Cisitalia

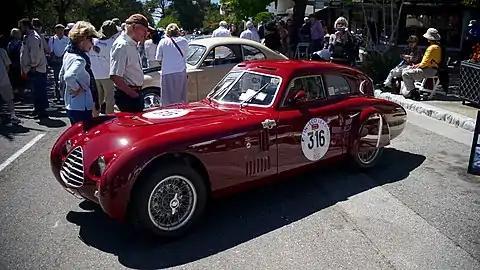
Cisitalia 202 MM "Cassone"

Since the 202 never enjoyed large scale production (all the cars were handmade), the engineering group at Cisitalia, including Carlo Abarth, Dante Giacosa and Giovanni Savonuzzi, created several variants of the 202. Of the more important versions, the SMM Nuvolari Spider, was built and named after a class victory at the 1947 Mille Miglia by famed driver Tazio Nuvolari. It is easily identified by its large rear fins, twin windscreens and the classic Italian red paint scheme.